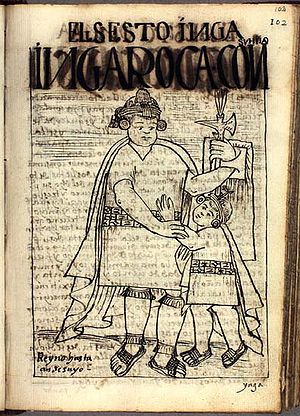
Sapa Inka / Sapa Inkaer før den spanske erobring / Andet dynasti
Sapa Inka eller Inka Qhapaq var den øverste leder af Kongedømmet Cuzco og senere i Inkariget. Oprindelsen til positionen er mytisk og knyttet til legenden om grundlæggelsen af byen Cuzco, men historisk er der belæg for at anse positionen som etableret omkring år 1200 i forbindelse med etableringen af Kongedømmet Cuzco. Positionen som Sapa Inka gik i arv for fader til søn.